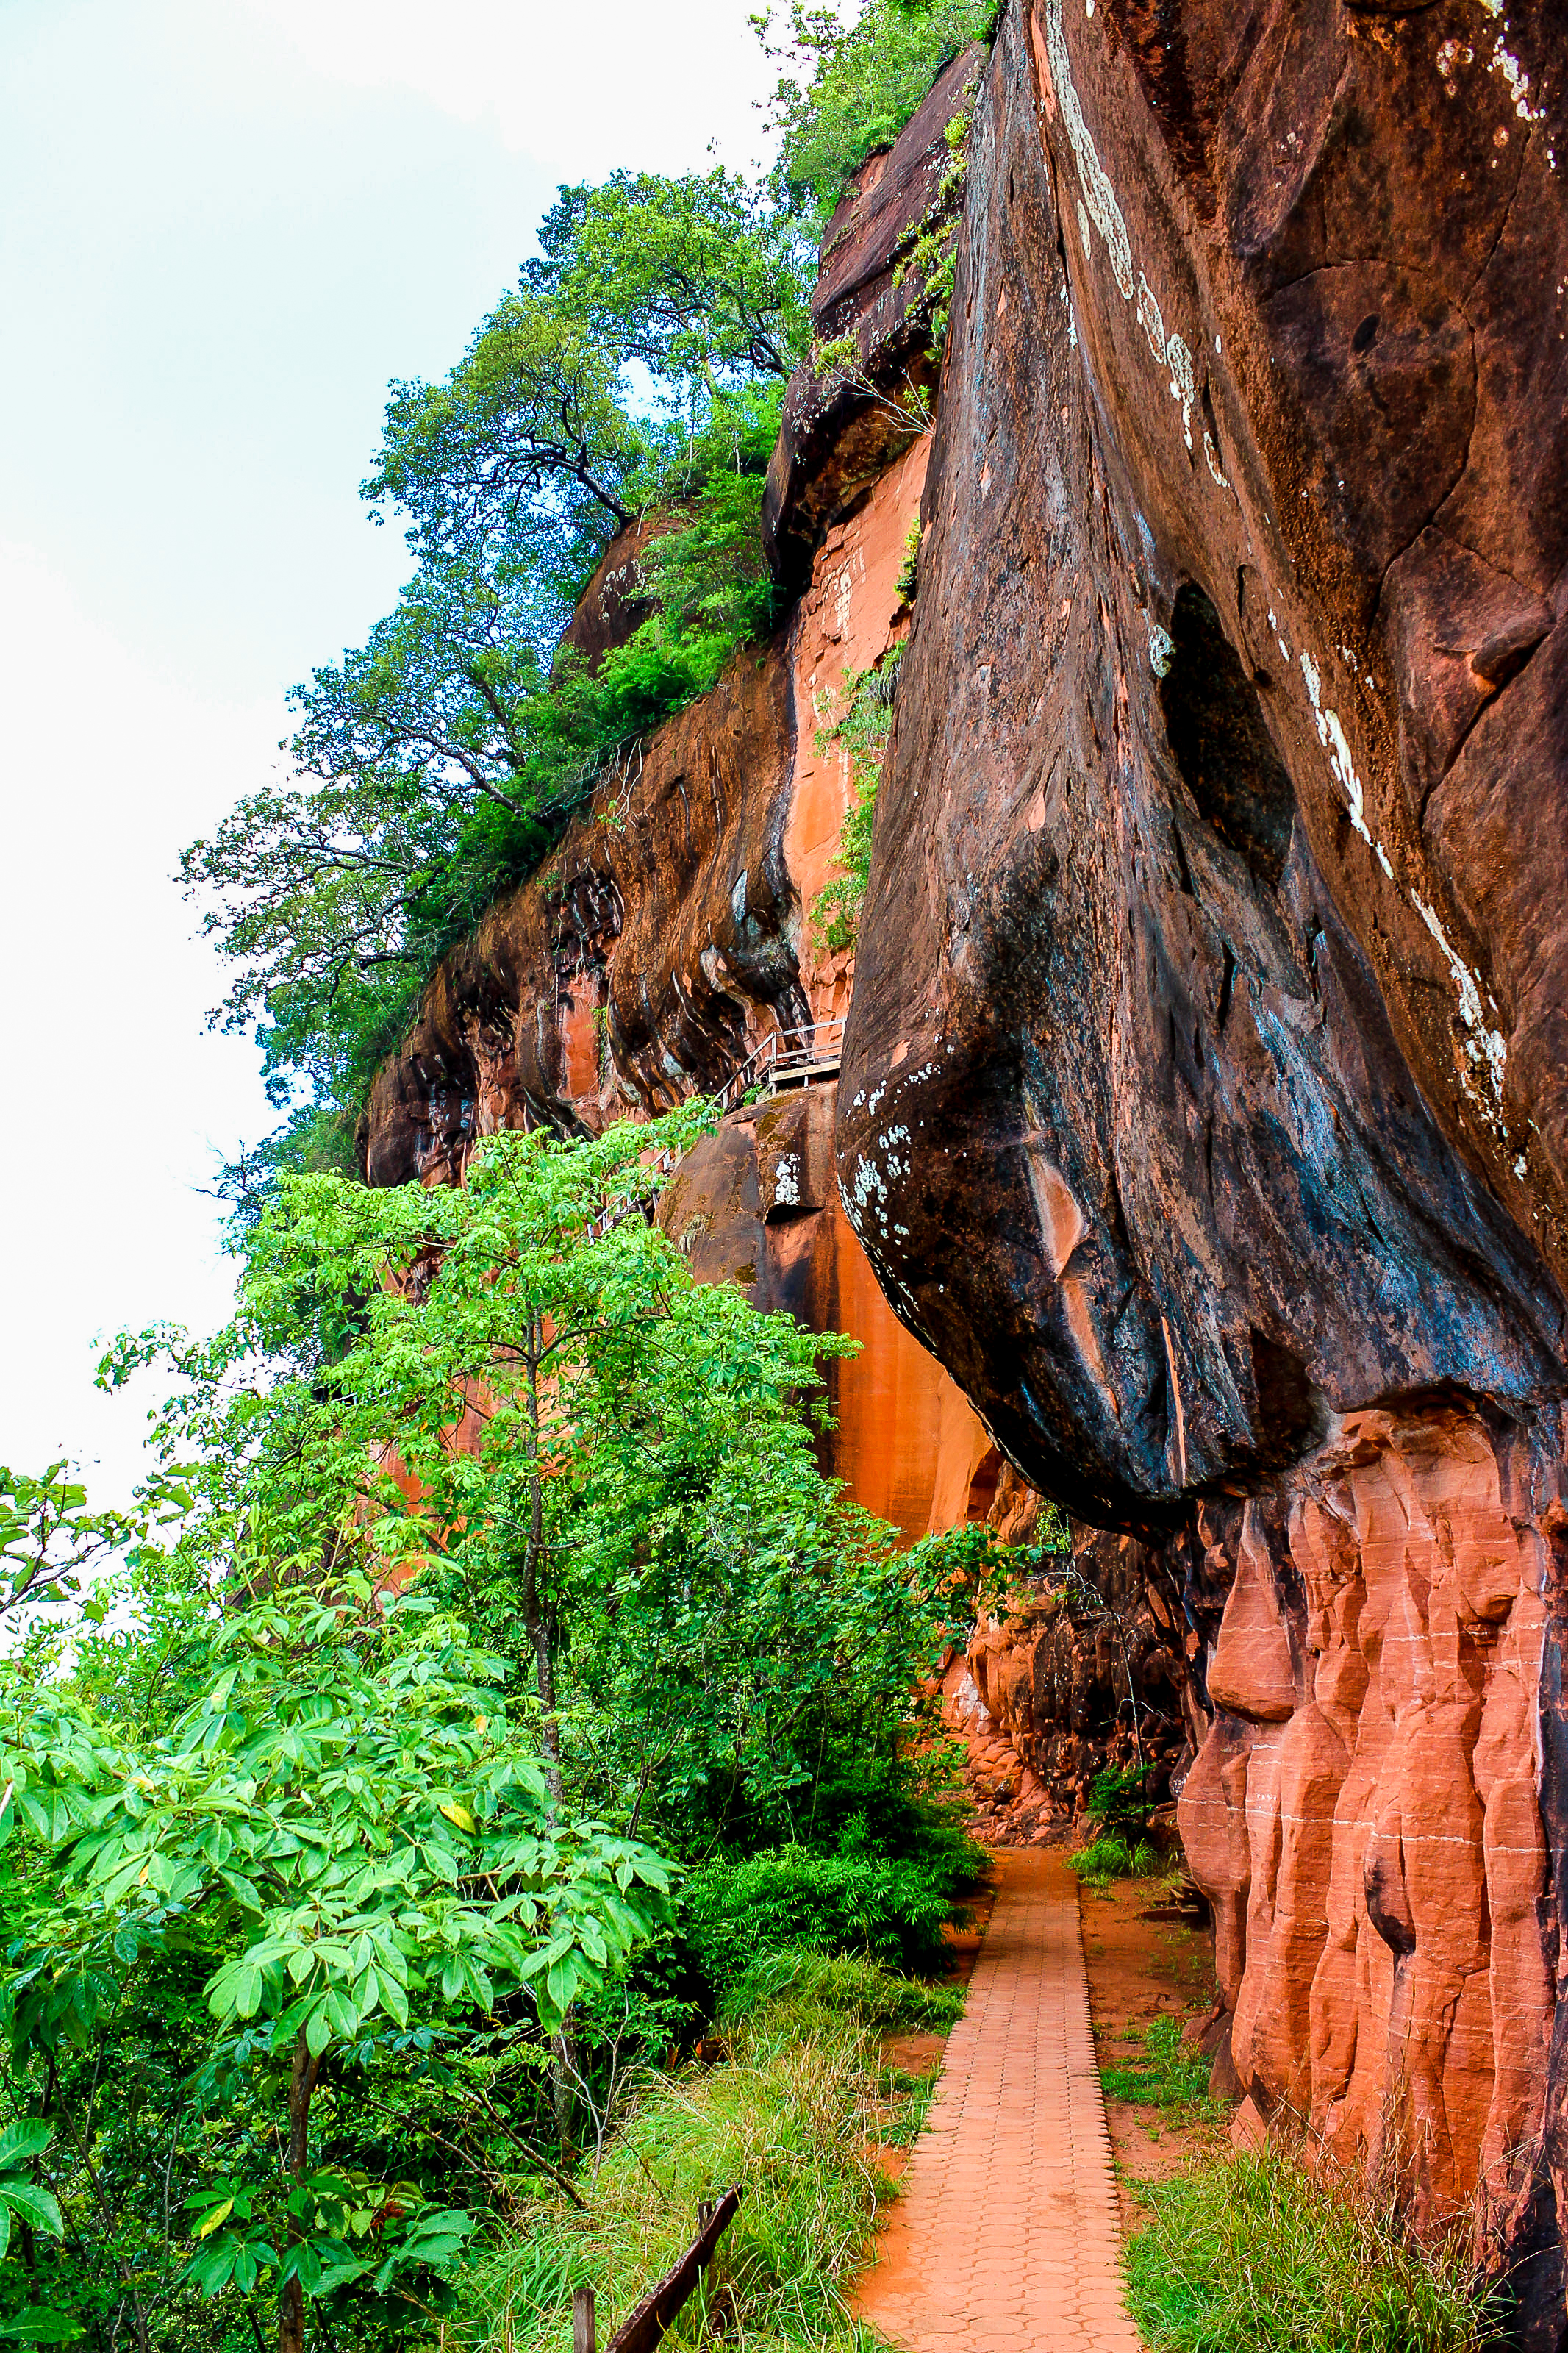
old, outdoors, thai, thailand, tok, landscape, park, religion, phu, temple, tree, travel, buddhism, background, asian, architecture, art, asia, building, bungkan, green, forest, wat, tourism, siam, pray, religious, pagoda, nature, phutok, vegetation, rock, woody plant, sky, leaf, plant, national park, terrain, geology, outcrop, cliff, escarpment, formation, jungle